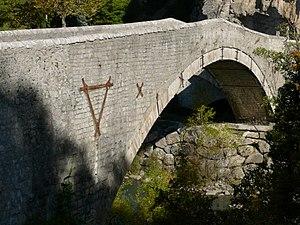
Castellane - Pont du Roc vu de l'amont